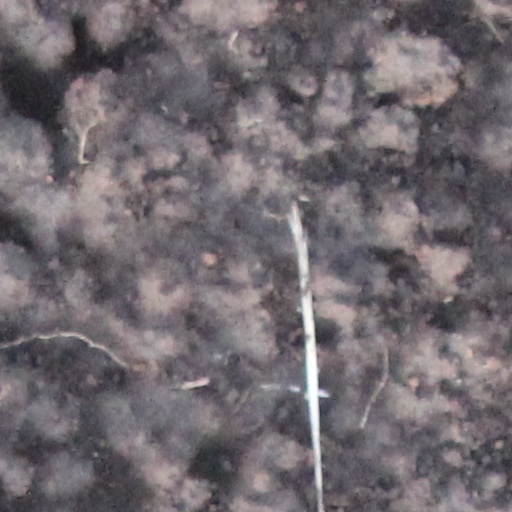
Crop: wheat